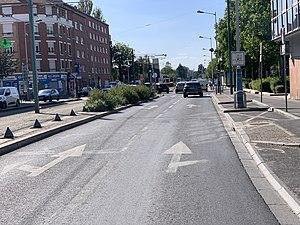
Rue de la Convention, La Courneuve.
La rue de la Convention à La Courneuve, dans le centre, est une des plus anciennes rues de cette ville.